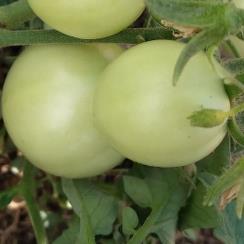
Crop: Tomato
Condition: healthy-fruit